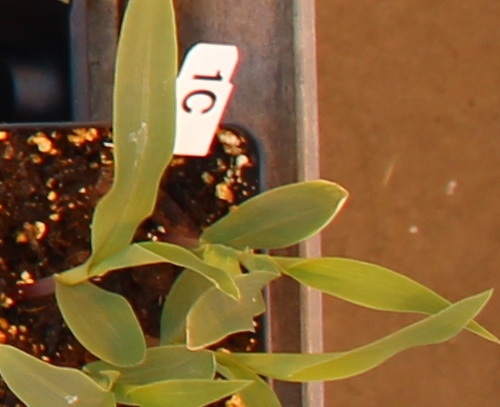
Label: Corn